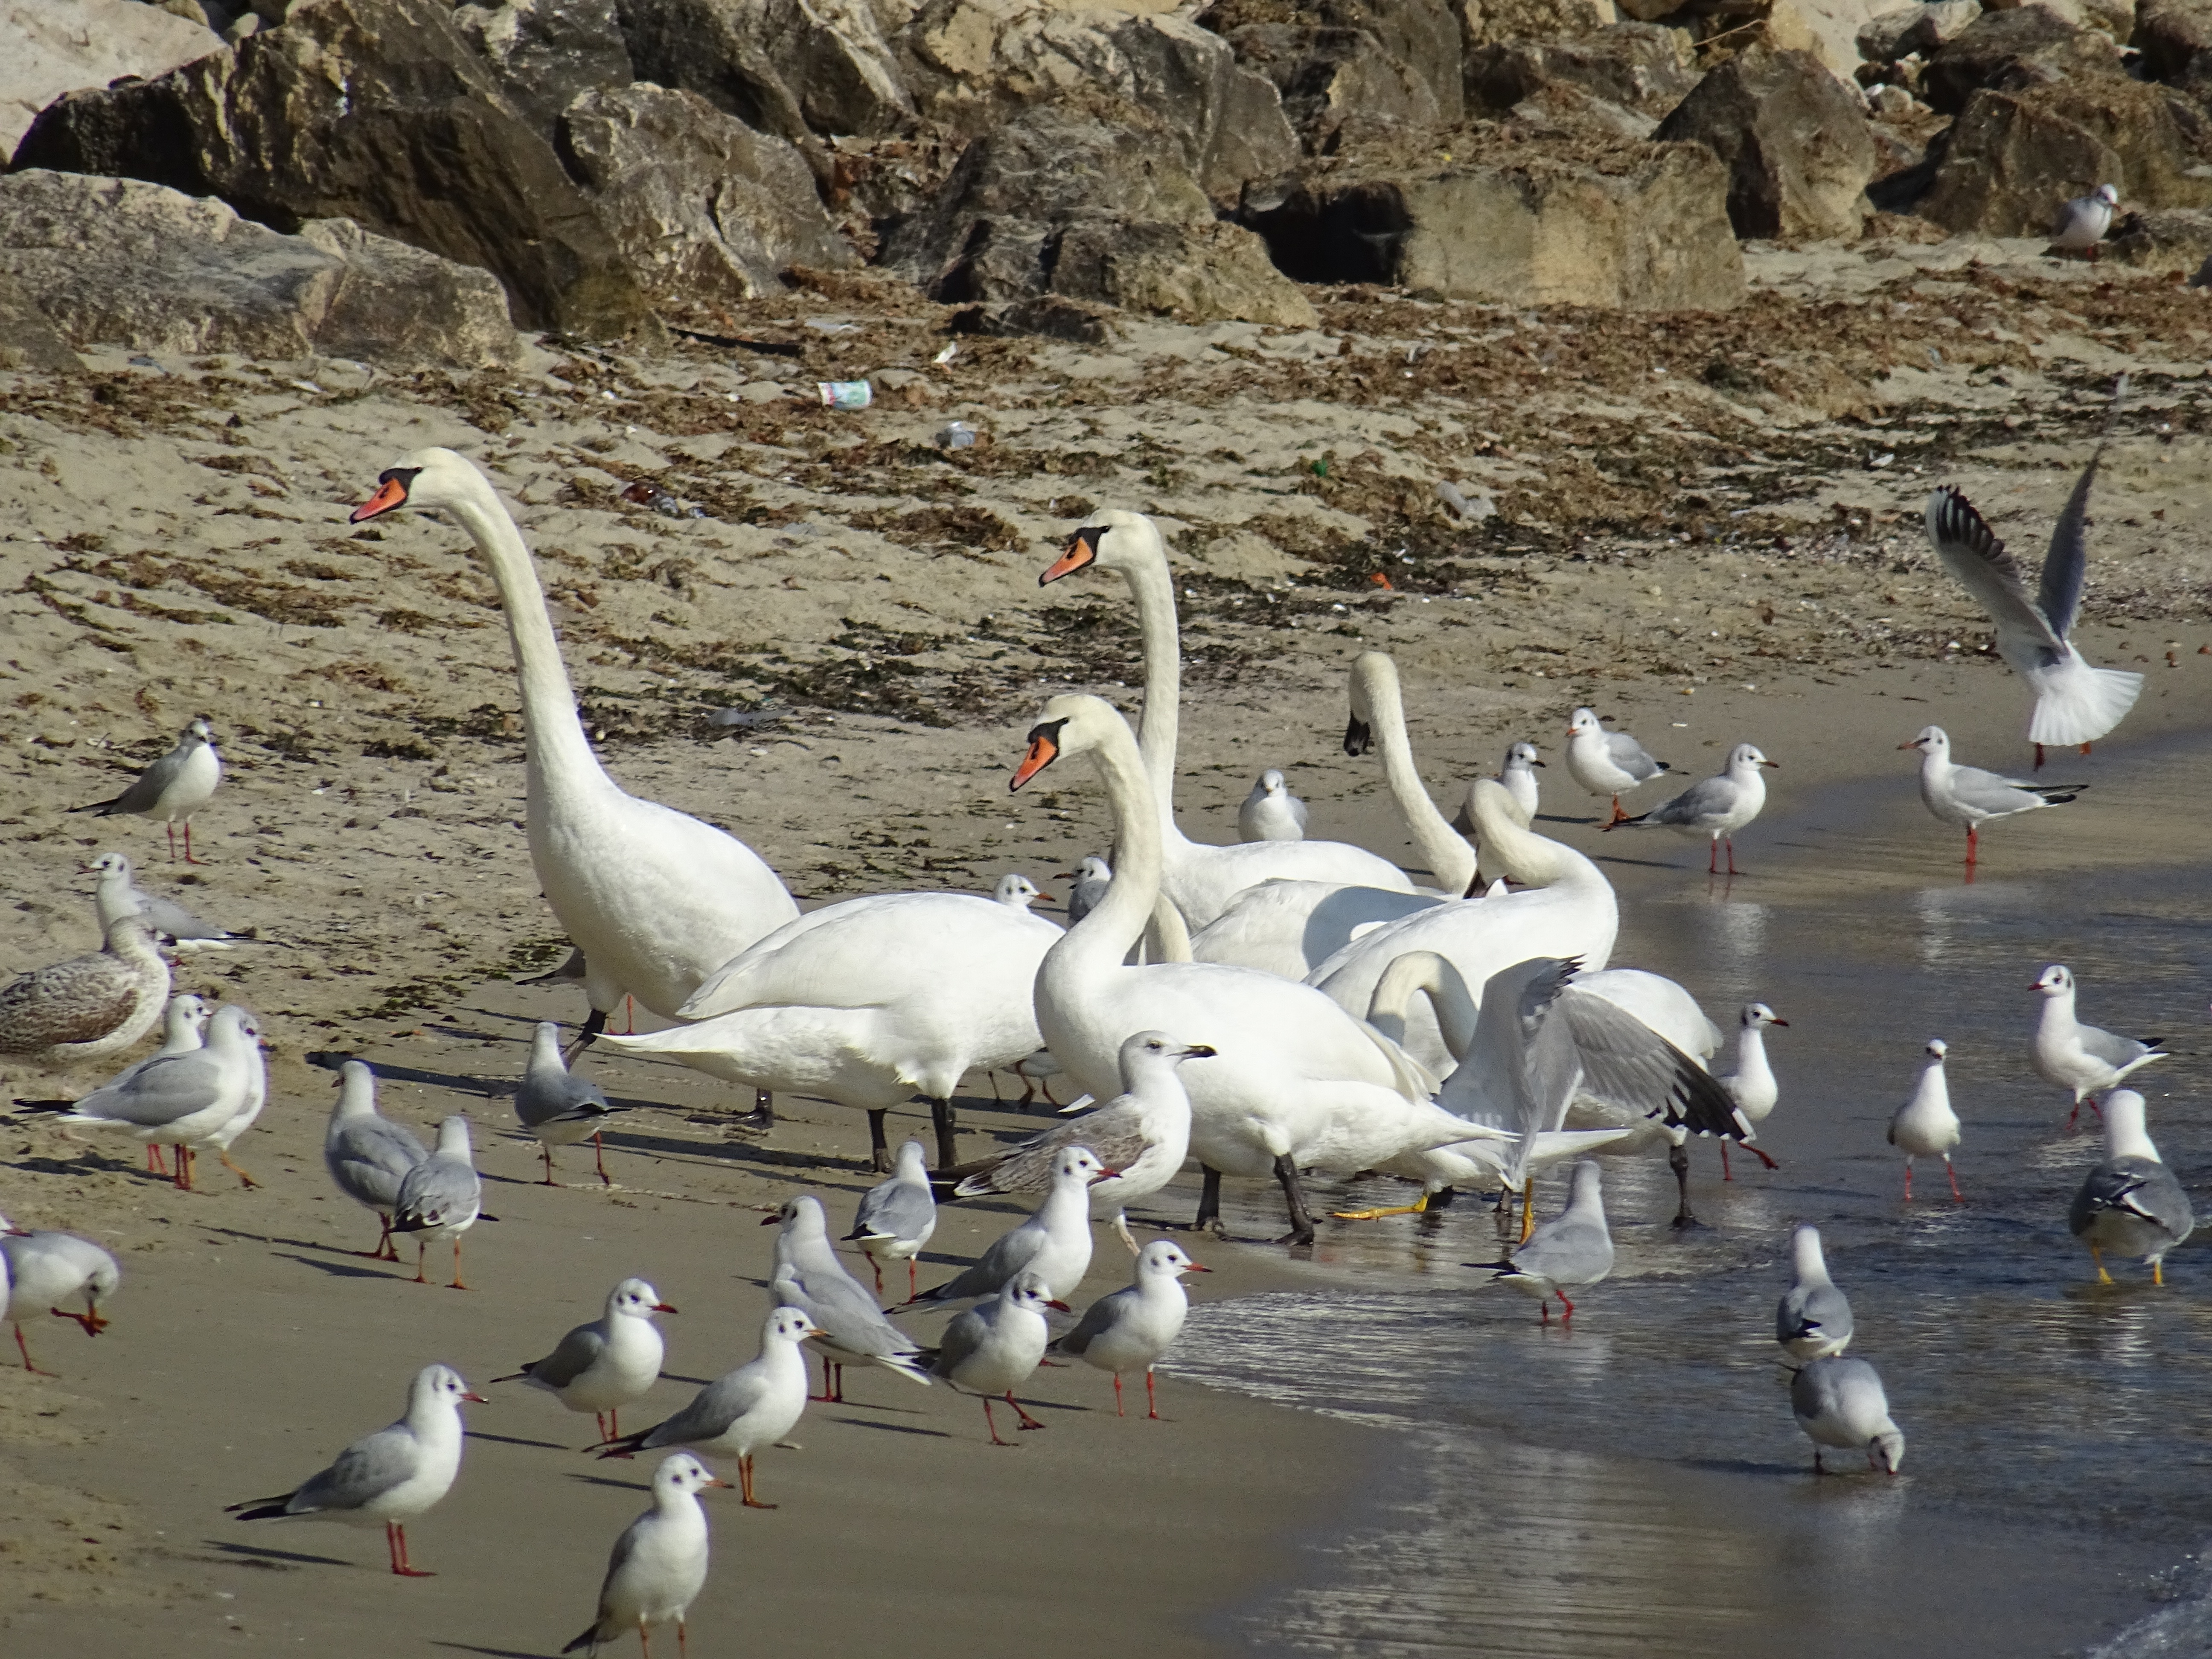
sea, nature, sand, bird, animal, seabird, wildlife, gull, fauna, swan, goose, vertebrate, waterfowl, water bird, seagul, ducks geese and swans